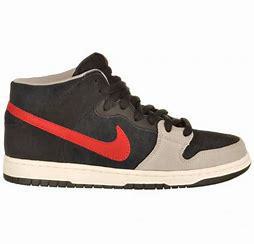
Brand: Nike
Model: Dunk Mid Pro SB